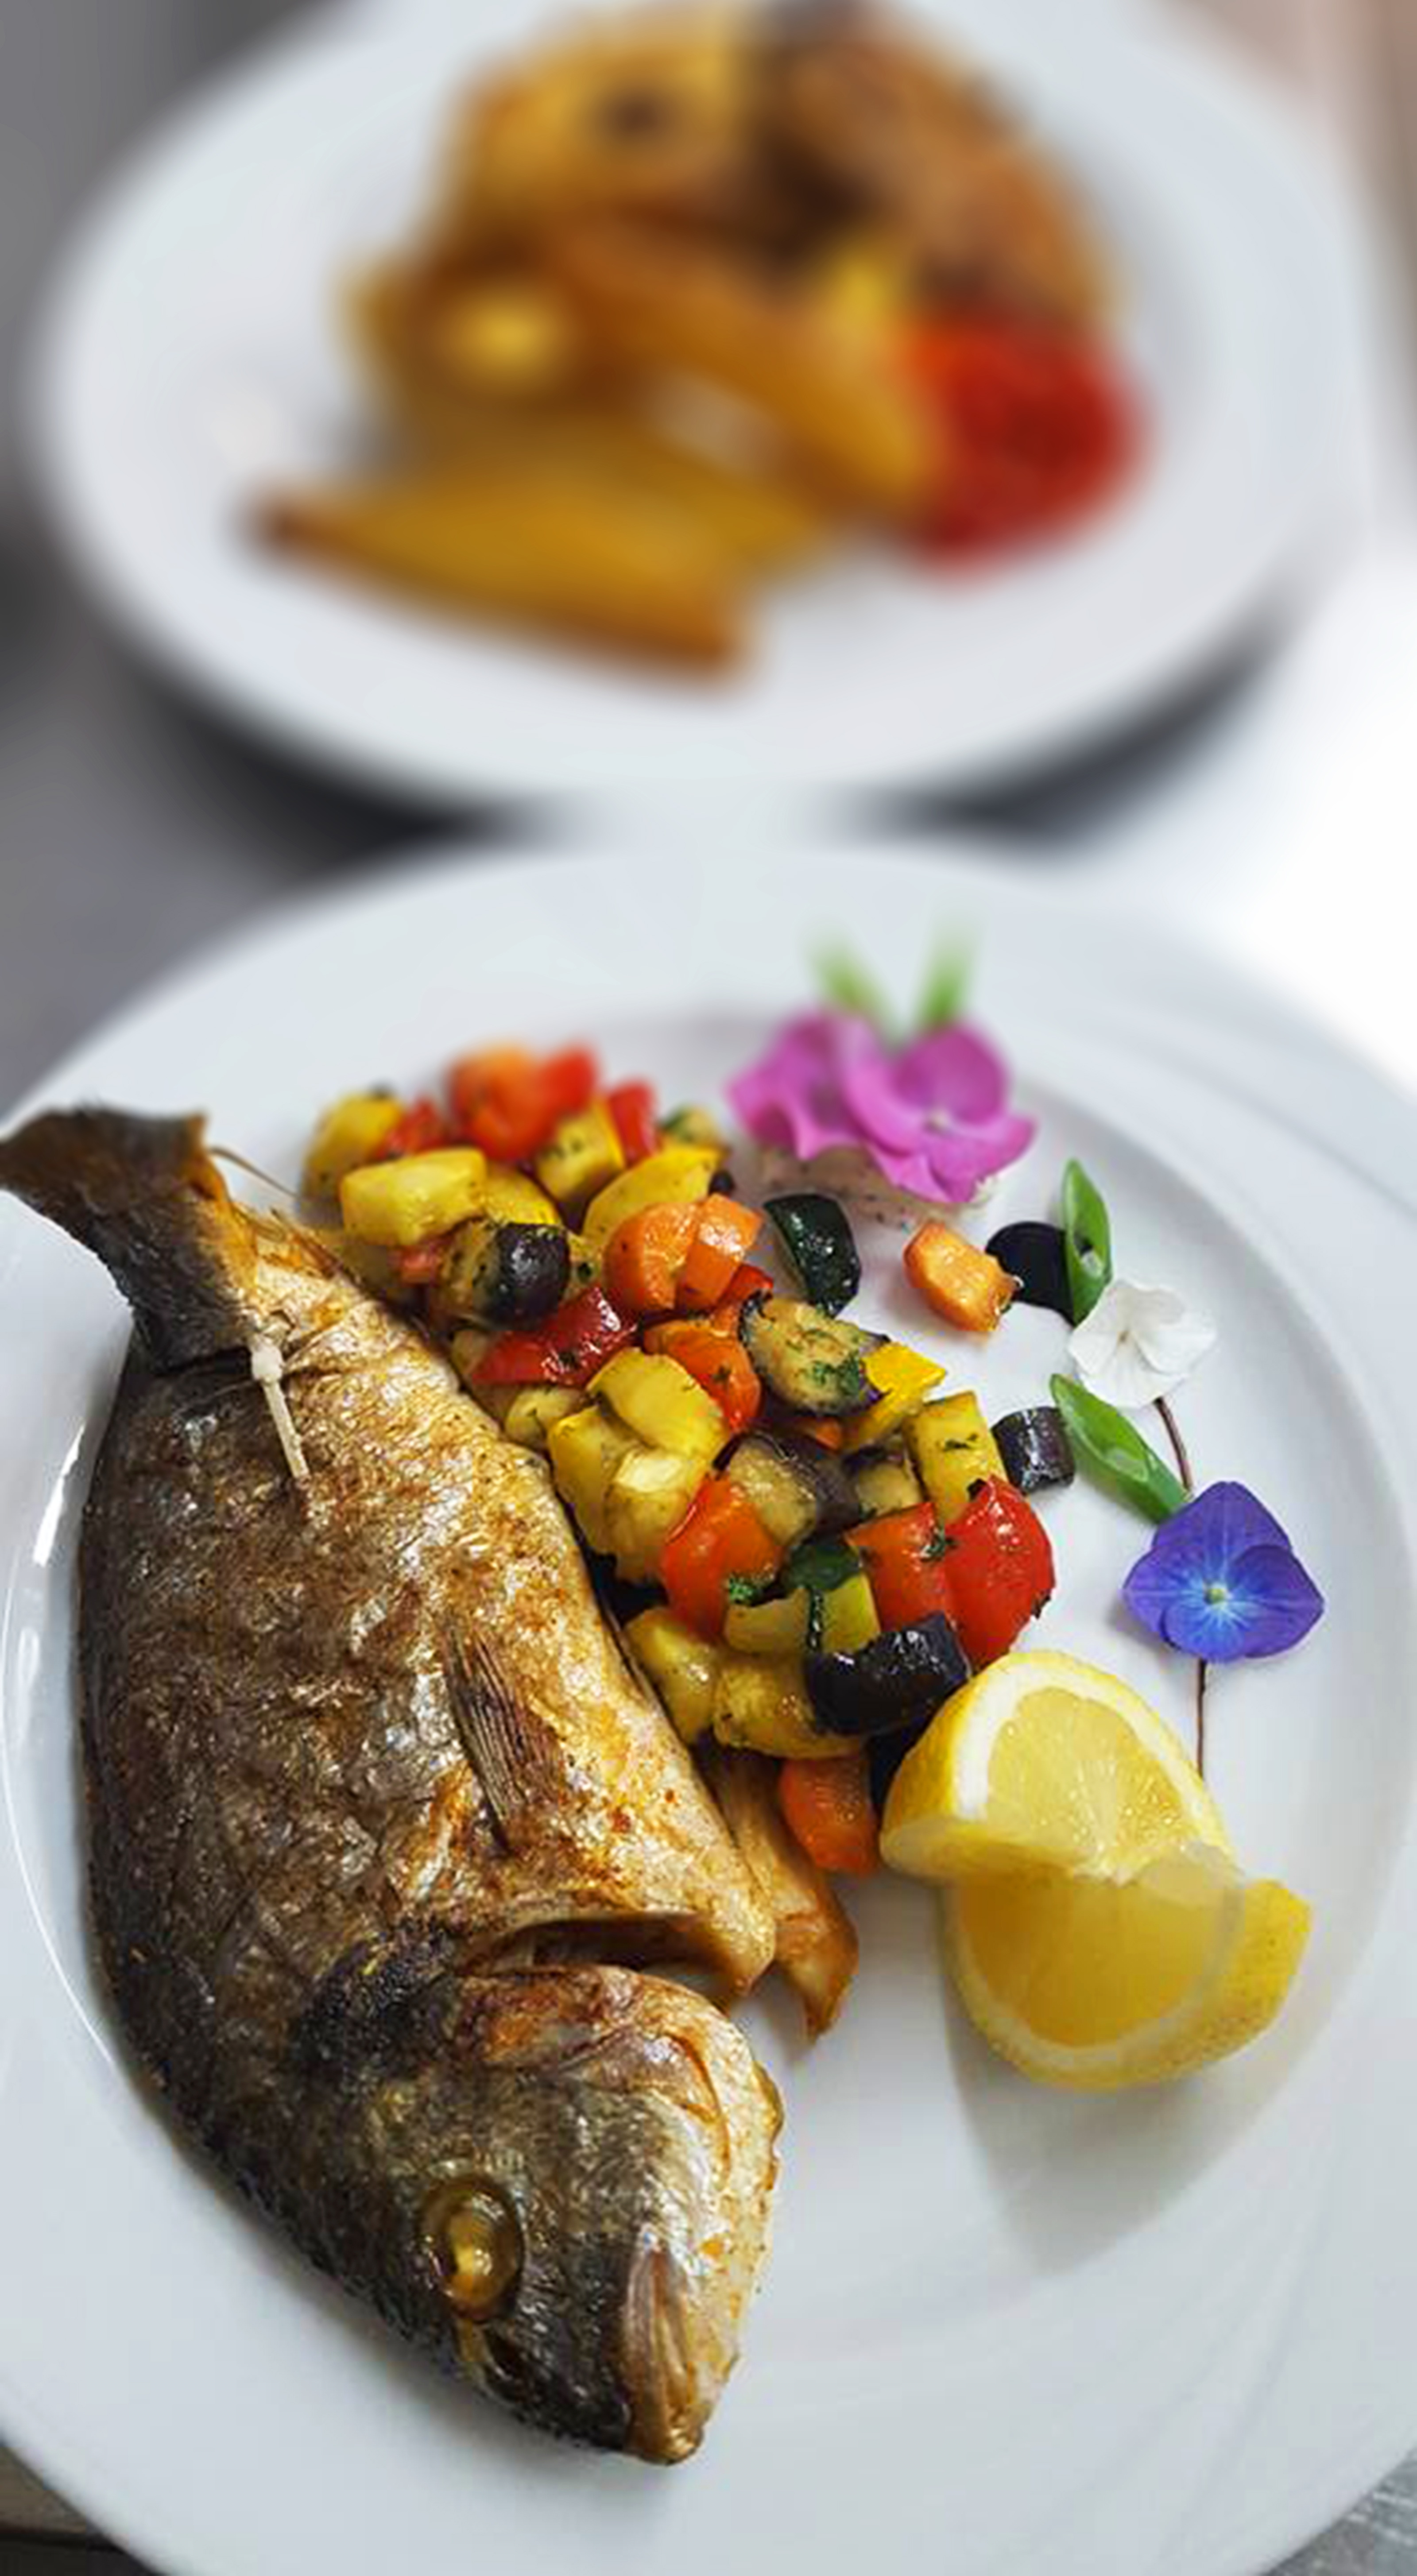
restaurant, dish, meal, food, produce, vegetable, plate, kitchen, fish, breakfast, meat, lunch, barbecue, cuisine, vegetables, tasty, over